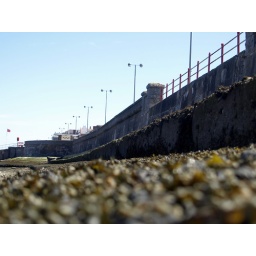
the prom wall at Rhyl from floor looking over a bed of seaweed